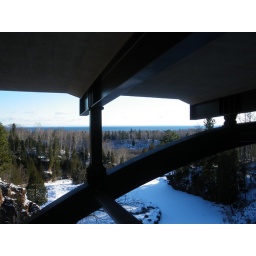
under the bridge - highway 61, minn.